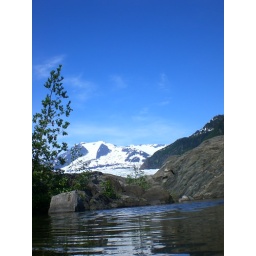
little lake in the rocks